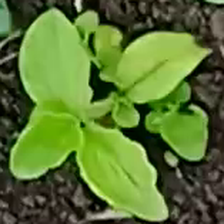
Weed species: Kena_(Commplina_benghalensio)